Palaiologos

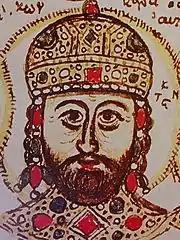
Constantine XI Palaiologos (1449–1453), the final Byzantine Emperor

By the 15th century, the Byzantine emperors had lost any real power, with the Ottoman sultans increasingly becoming the real regulators of political matters within the empire. Despite their "de facto" submission under the Ottomans, the Byzantines continued to act with hostility against them. In 1394, Manuel II ceased to pay tribute to the Ottoman sultan Bayezid I, who responded by besieging Constantinople. Bayezid's siege lasted for more than a decade, with Western aid through the Crusade of Nicopolis (1396) failing to stop the sultan. The situation was so dire that Manuel left Constantinople to travel around Western Europe asking for further aid against the Ottomans, visiting Italy, France and England. Ultimately, the siege was resolved peacefully by Manuel through signing a peace treaty with Bayezid's son and successor, Mehmed I, in 1403, which among other things returned the city of Thessaloniki, captured by the Ottomans in 1387, to Byzantine rule.